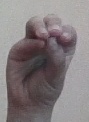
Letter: ha